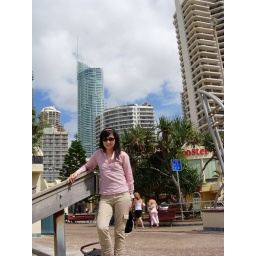
The blue building is the tallest residential building in the Southern hemisphere